Stacy Valentine

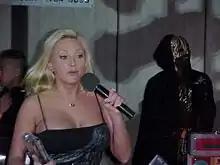
Stacy Valentine 1999 FOXE

Valentine took her stage name from the fact that she appeared in her first adult film on February 14, 1996. Her last film was made exactly four years later in 2000. Valentine knew early on that she did not want to be in the adult industry too long. "The goal when you get into the business is that you want to be a contract girl and you want to get the awards. I was a contract girl. I got the awards. I fought very hard to climb that ladder and I would be damned if I was going to climb down it. So I thought, this is a perfect time to make my exit."